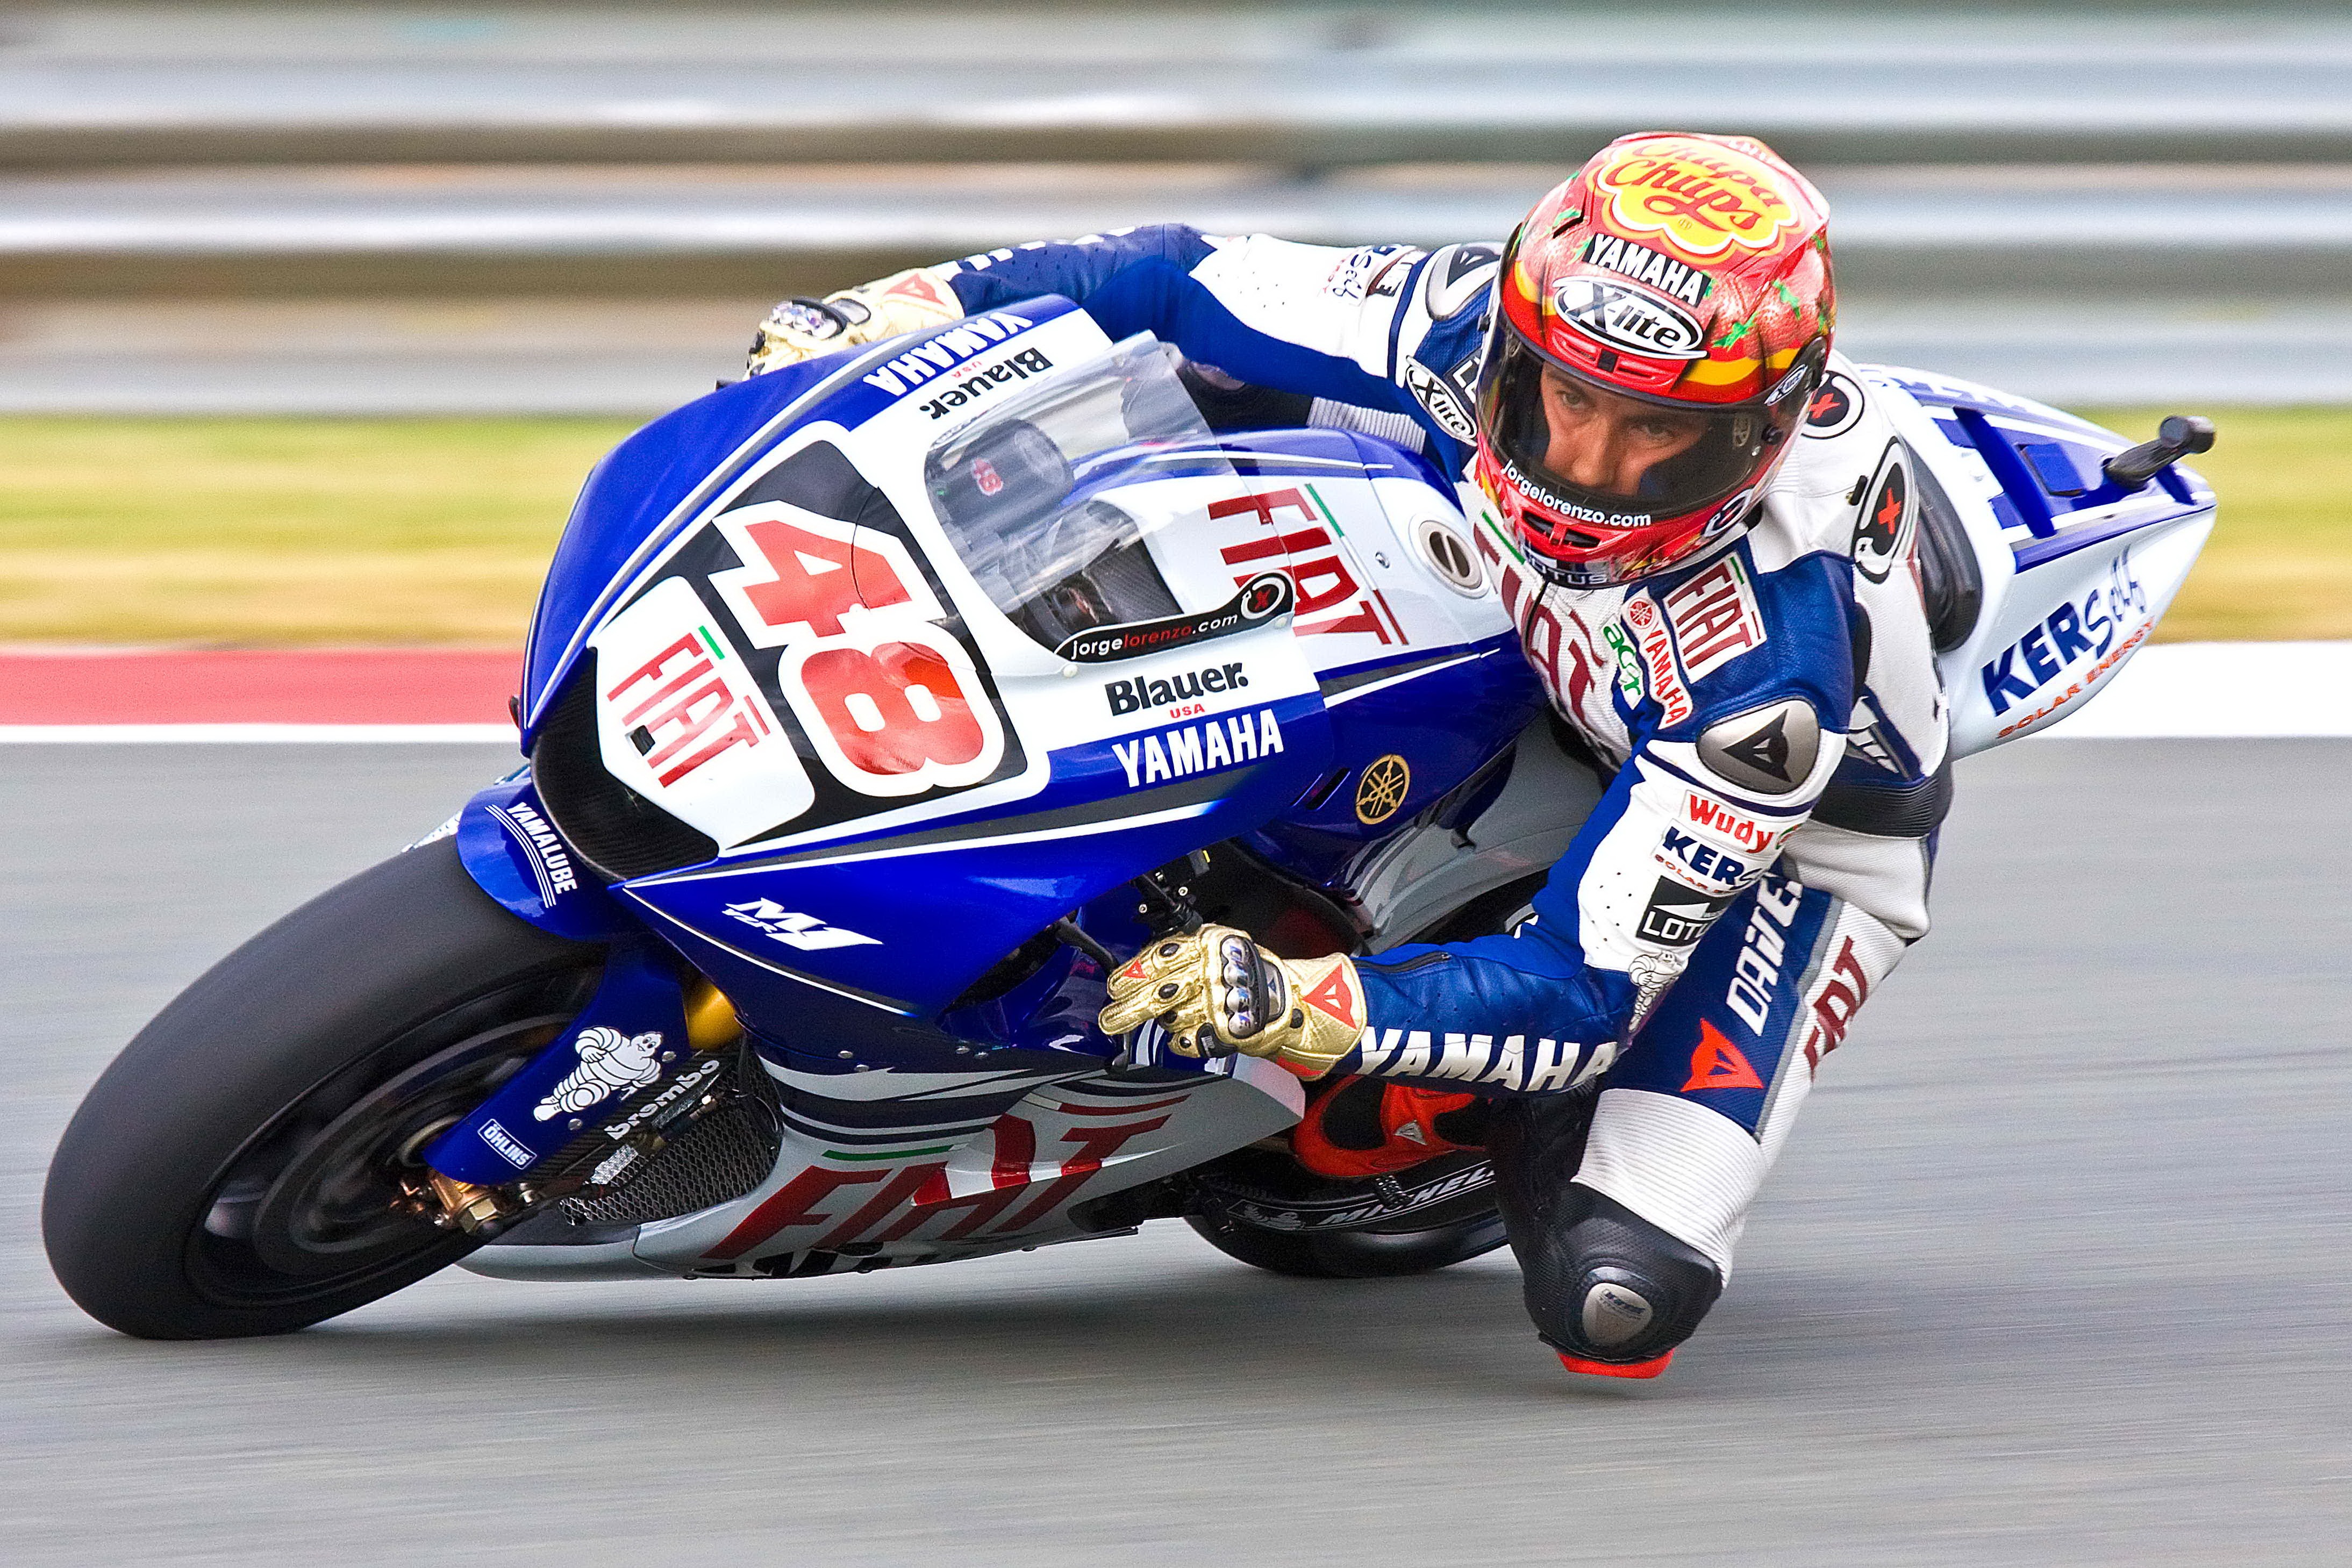
vehicle, motorcycle, motorbike, speed, yamaha, race, sports, helmet, racing, race track, fast, racer, motorsport, sponsorship, motorcycling, moto gp, motorcycle racing, sponsors, road racing, motorcycle speedway, auto race, superbike racing, grand prix motorcycle racing, royalty free images, lorenzo, sponsoring